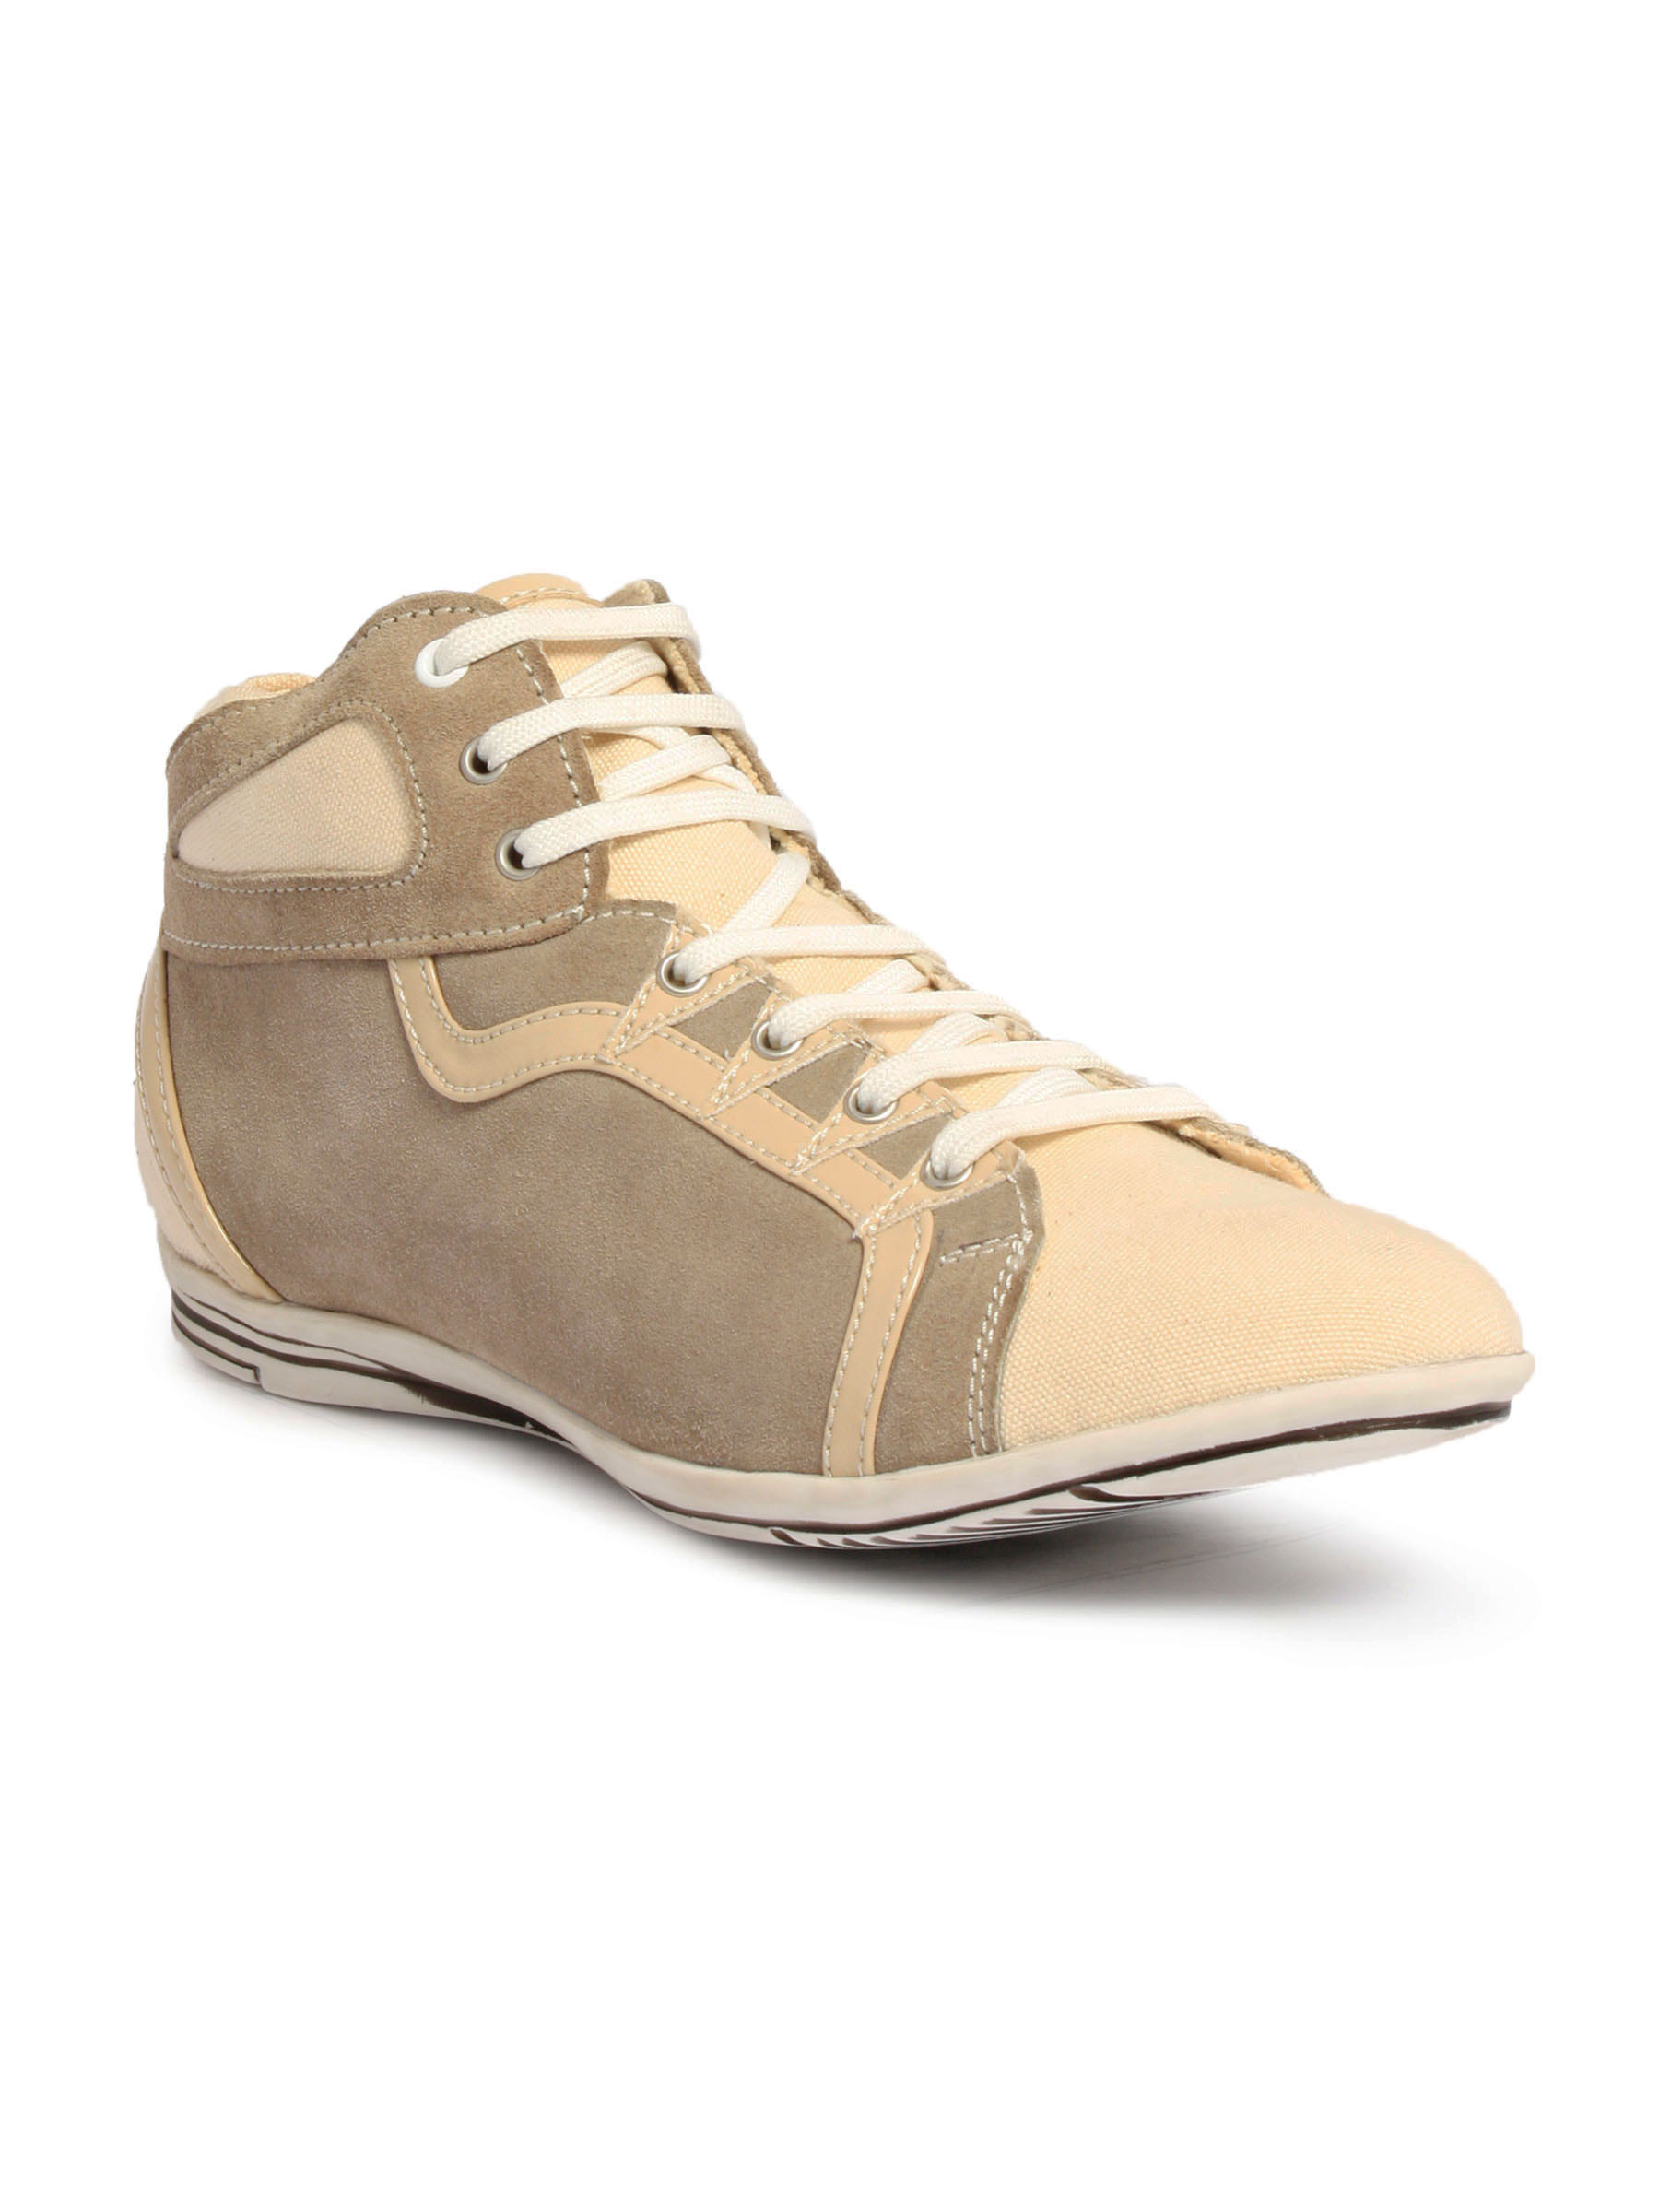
Flying Machine Men Casual Beige Casual Shoes
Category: Footwear / Shoes / Casual Shoes
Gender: Men
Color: Beige
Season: Fall 2011
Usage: Casual